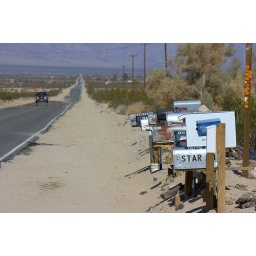
Letterboxes of people living in shacks off the main road in the middle of the desert. Soon after this all signs of civilisation disappeared.